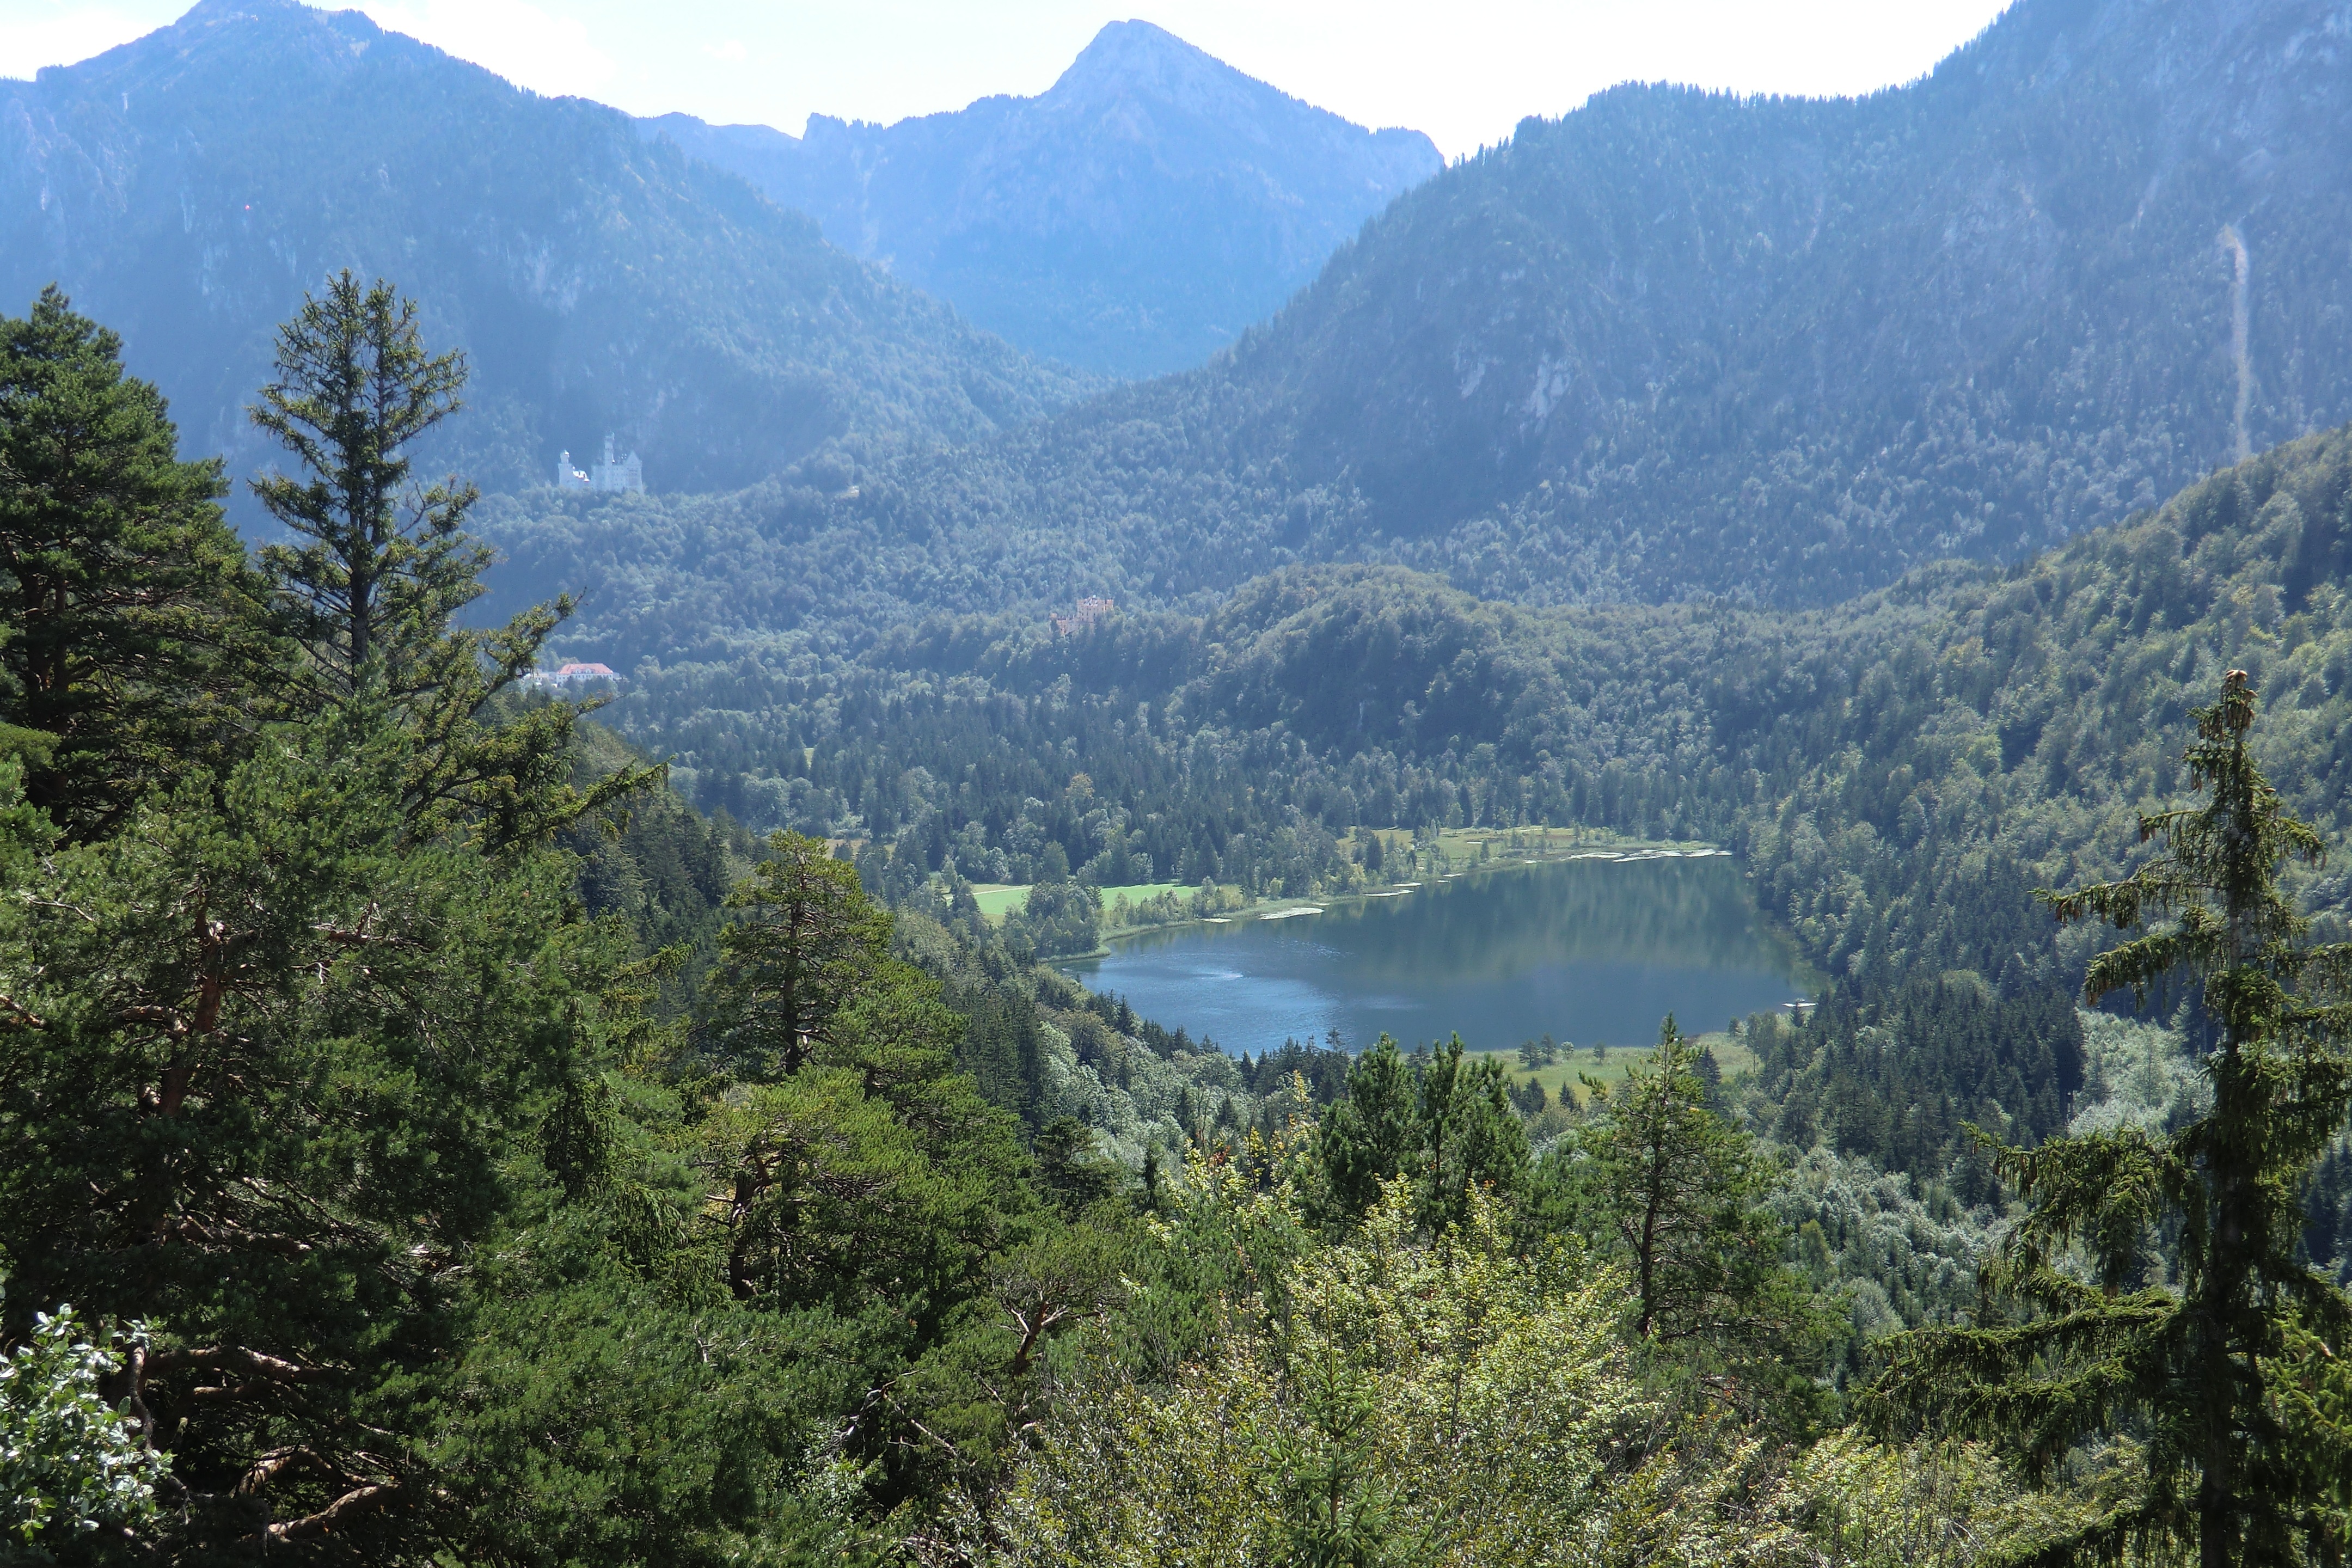
landscape, nature, forest, wilderness, walking, mountain, trail, lake, adventure, valley, mountain range, alpine, ridge, mountain landscape, mountains, plateau, ecosystem, tarn, mountain pass, hill station, mountainous landforms